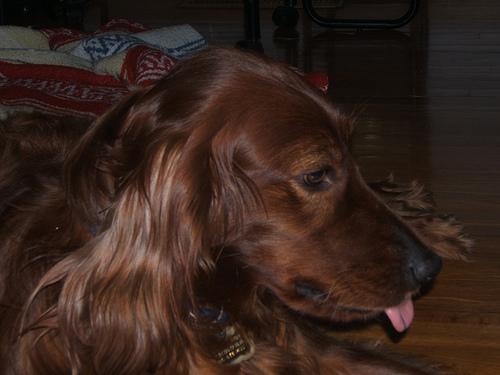
Irish_setter